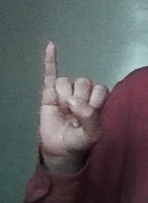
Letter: meem